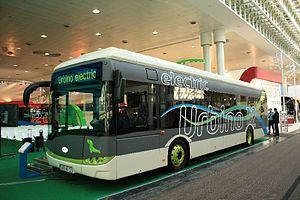
Bus of the Year et Coach of the Year, également connu sous les noms de International Bus of the Year et International Coach of the Year est un titre attribué aux modèles d'autobus et d'autocars sur deux ans, sur le marché européen. Le concours est organisé depuis 1989.